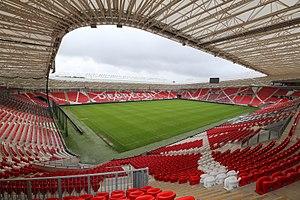
Le Nagyerdei Stadion est un stade de football situé à Debrecen en Hongrie dont le club résident est le Debrecen VSC. Avec une capacité de 20 340 places, le Nagyerdei Stadion est le troisième plus grand stade de Hongrie, derrière le Stade Ferenc-Puskás et le Groupama Aréna. Le stade se trouve sur le terrain de l'ancien Nagyerdei Stadion, démoli en 2013.